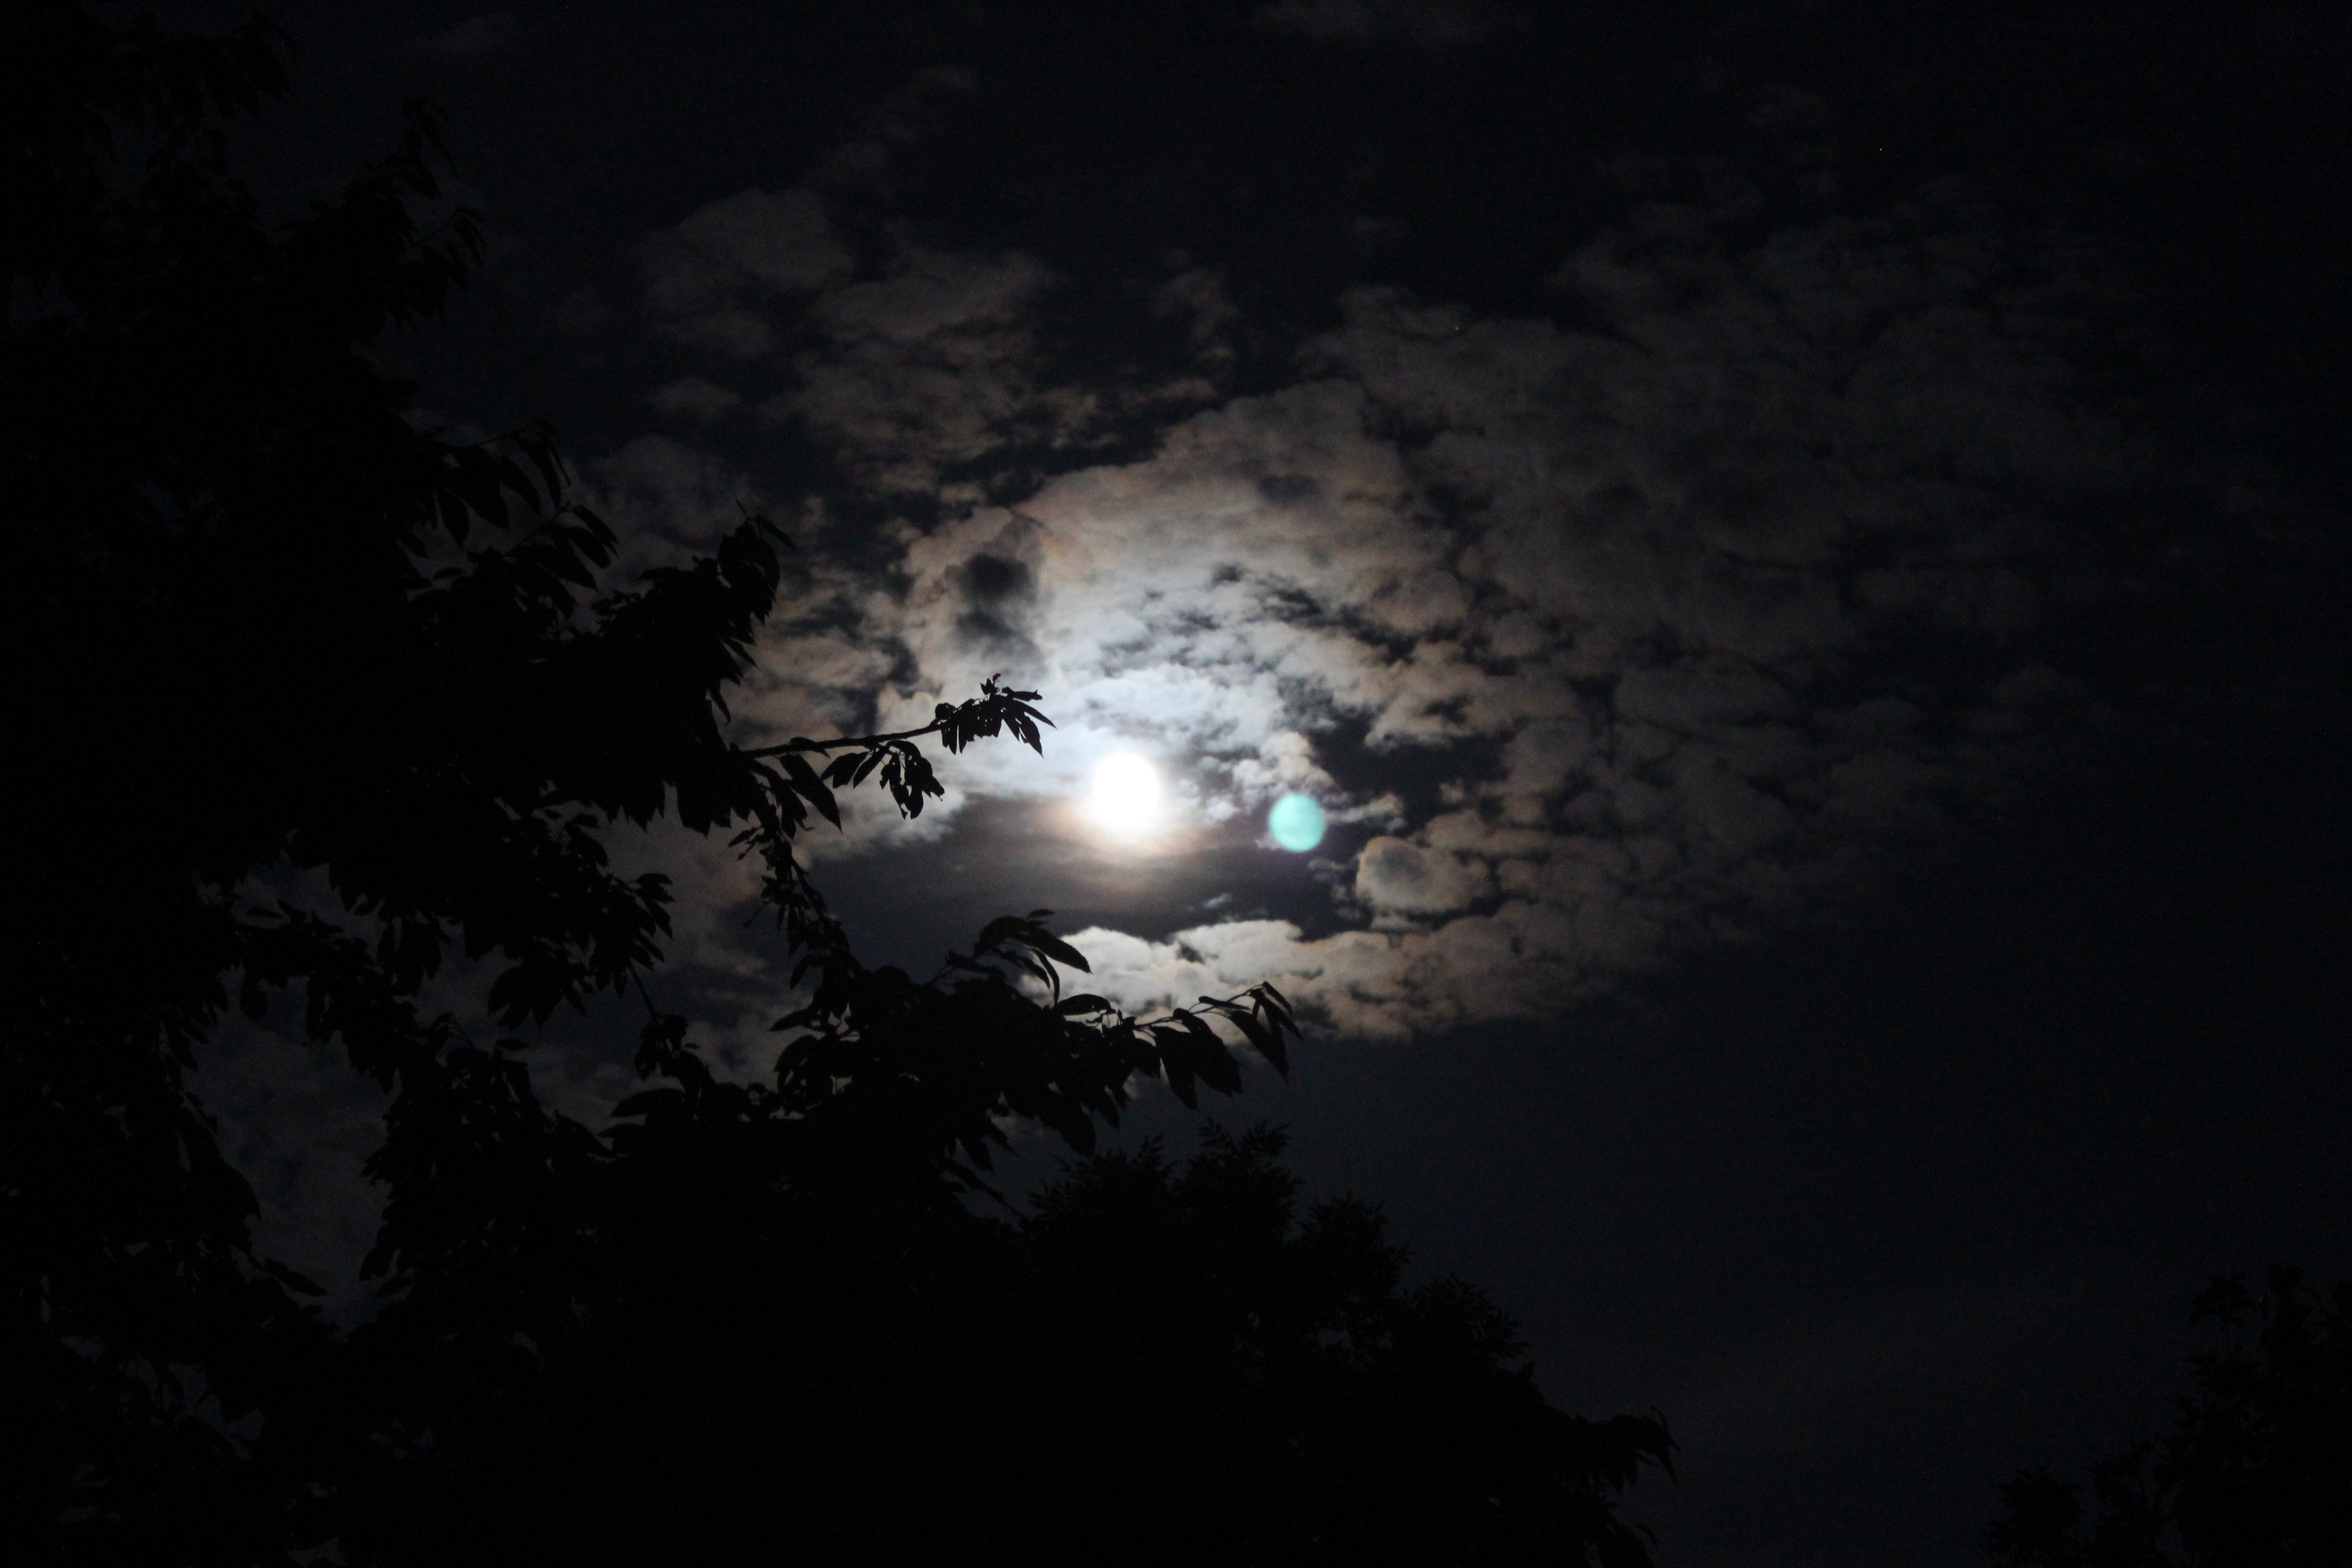
tree, light, cloud, sky, night, sunlight, atmosphere, dark, darkness, blue, moon, full moon, moonlight, leaves, clouds, midnight